Liberal Party of Australia

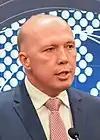
Peter Dutton, Opposition Leader 2022–2025

In economic policy, the Abbott government aimed to rein in a budget deficit that reached A$48.5 billion by June 2014. It concluded free trade agreements with China, Japan and South Korea. It removed the Rudd-Gillard era Resource Super Profits Tax and carbon pricing. It established the National Commission of Audit to advise on restoring the Budget to surplus; instituted the Royal Commission into trade union governance and corruption; founded the Medical Research Future Fund.